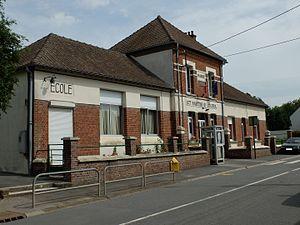
Vue de la mairie-école de Saint-Martin-sur-Cojeul.
Saint-Martin-sur-Cojeul est une commune française située dans le département du Pas-de-Calais en région Hauts-de-France.